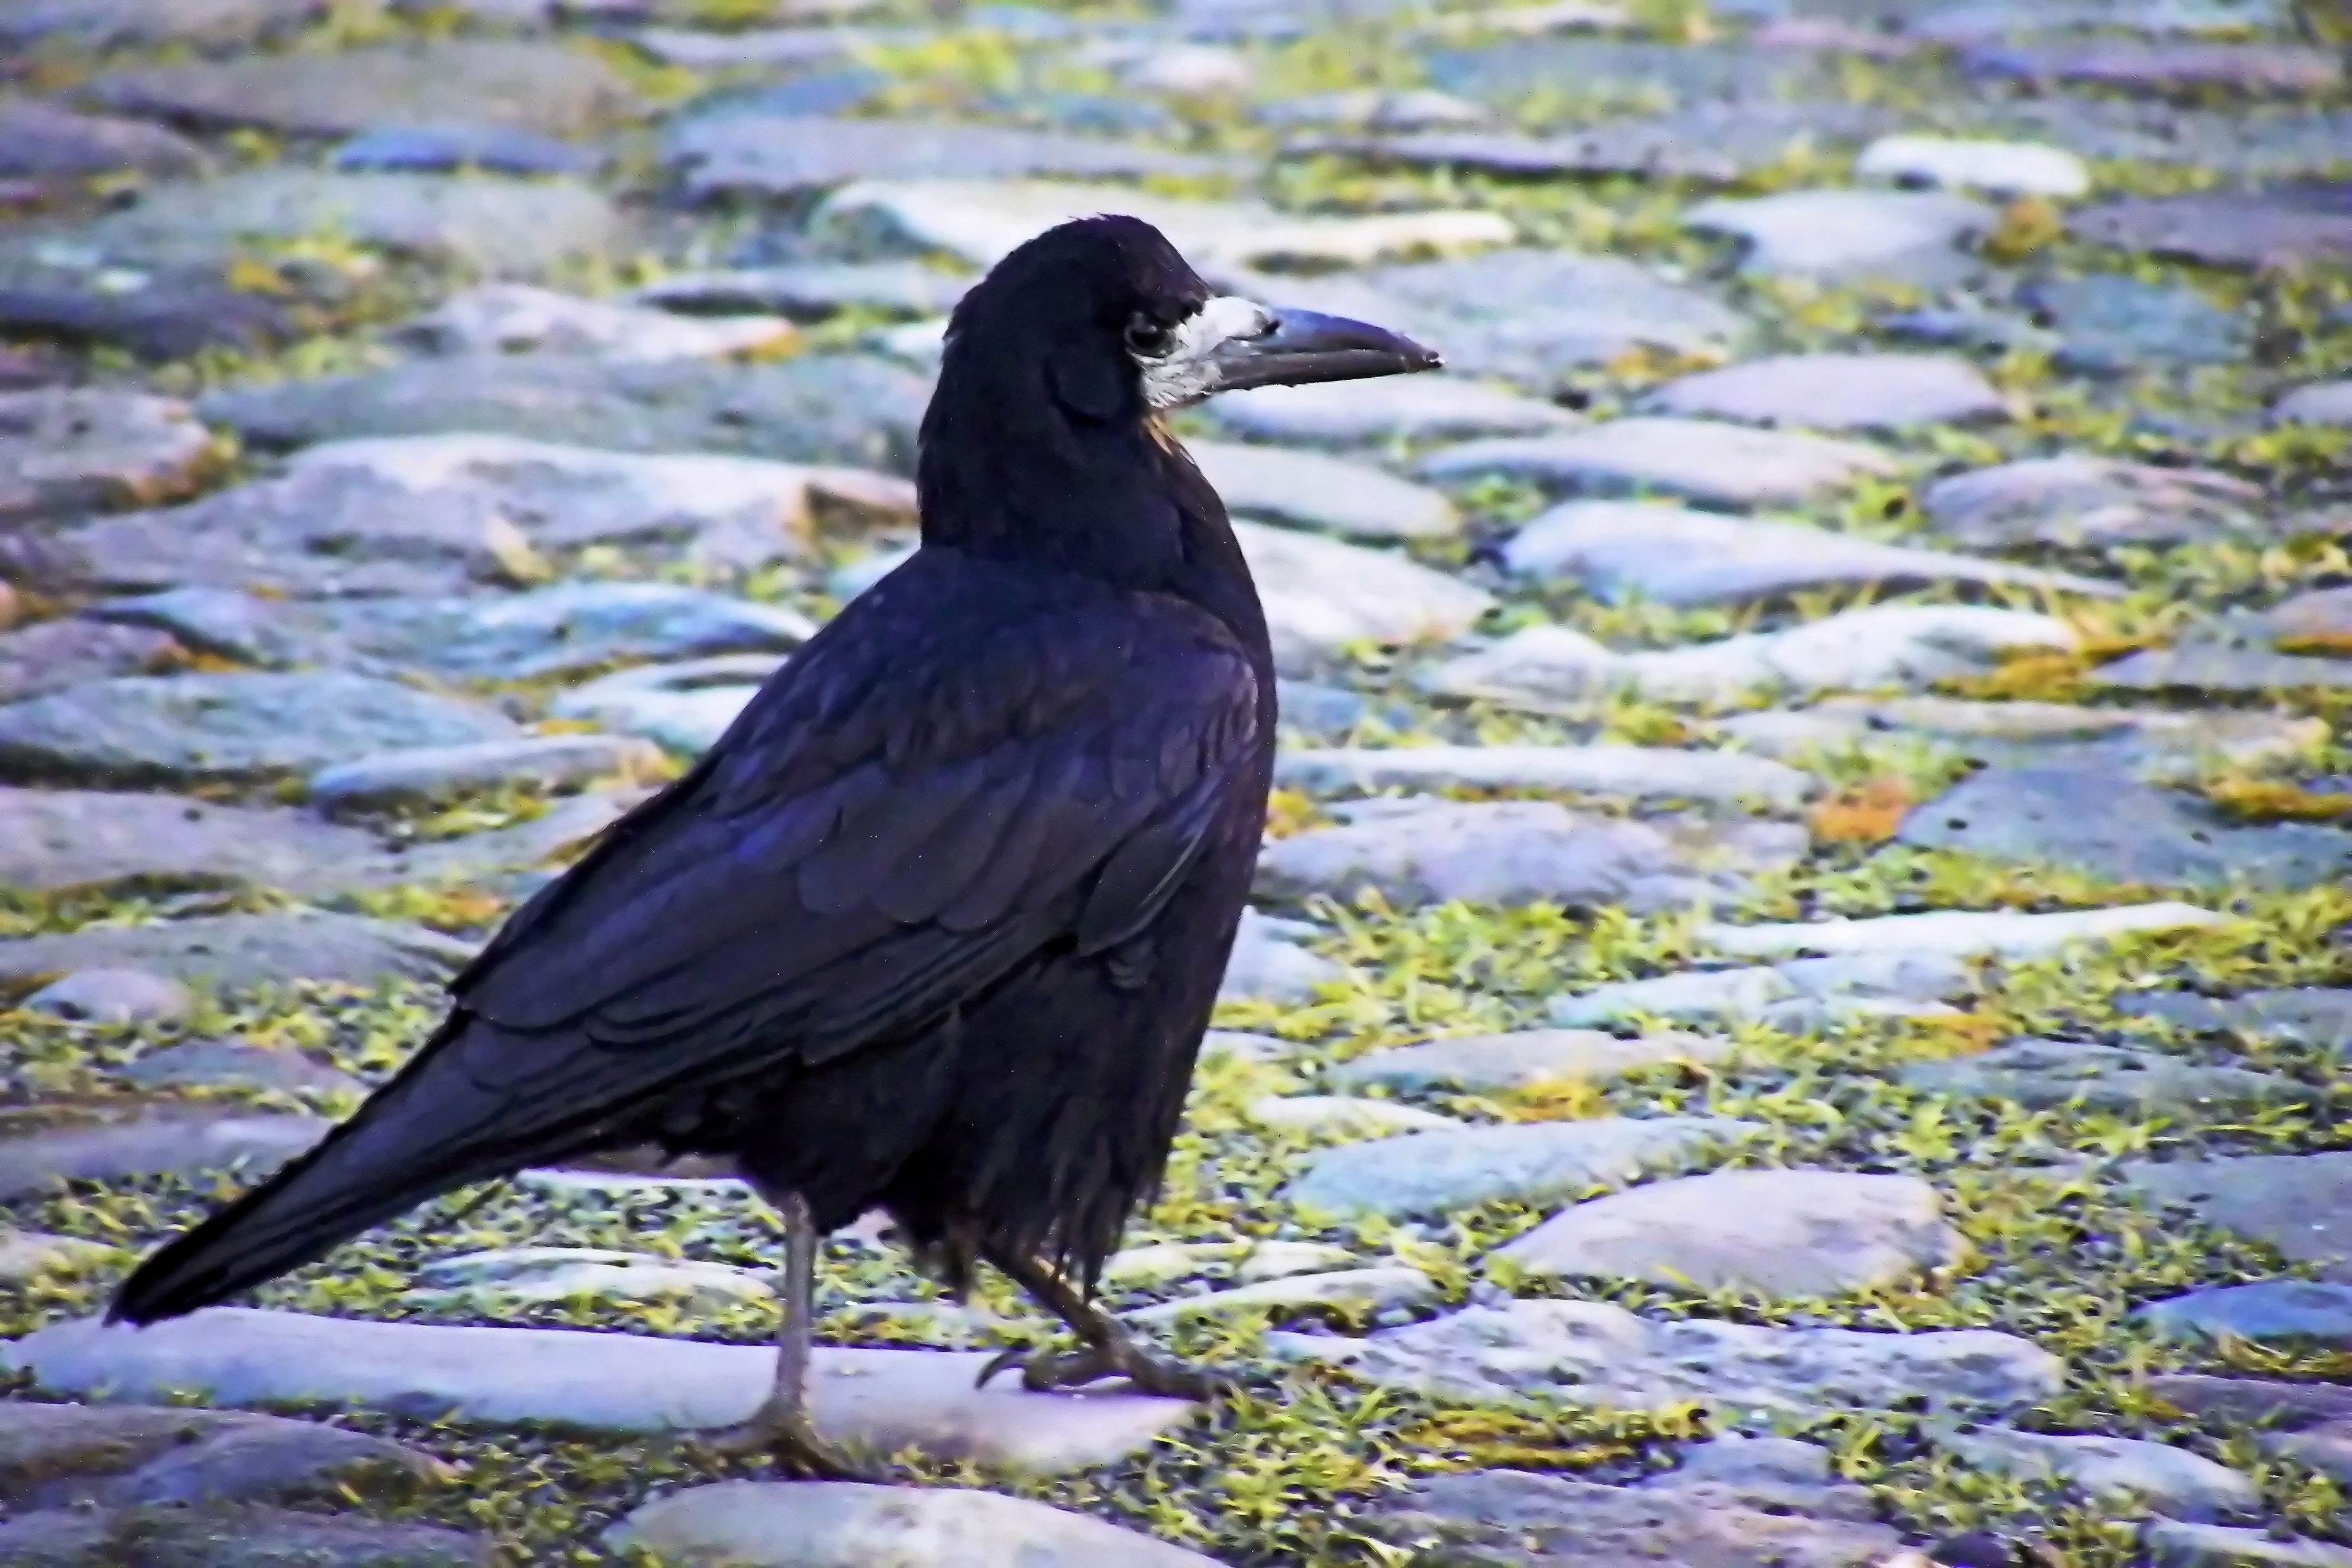
bird, vertebrate, crow like bird, beak, american crow, crow, fauna, wildlife, raven, cinclidae, rook, perching bird, wing